Robert Mann (Royal Navy officer)

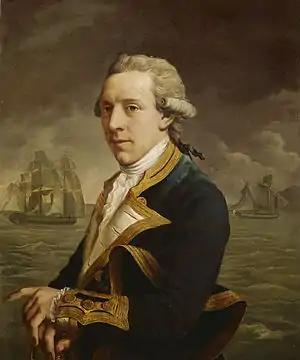
Captain Robert Mann, 1779, by John Francis Rigaud

Robert Mann (c.1748 – 20 September 1813) was an officer of the Royal Navy. He served during the American War of Independence and the French Revolutionary Wars, eventually rising to the rank of admiral of the red.